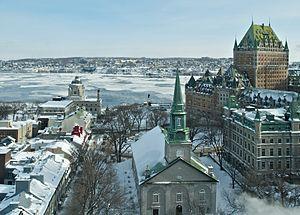
La cathédrale anglicane de la Sainte-Trinité est la cathédrale du diocèse anglican de Québec. Il s'agit du premier édifice construit hors des îles britanniques pour servir de cathédrale anglicane. Le clocher est inspiré de celui de la cathédrale St Martin in the Fields à Londres.